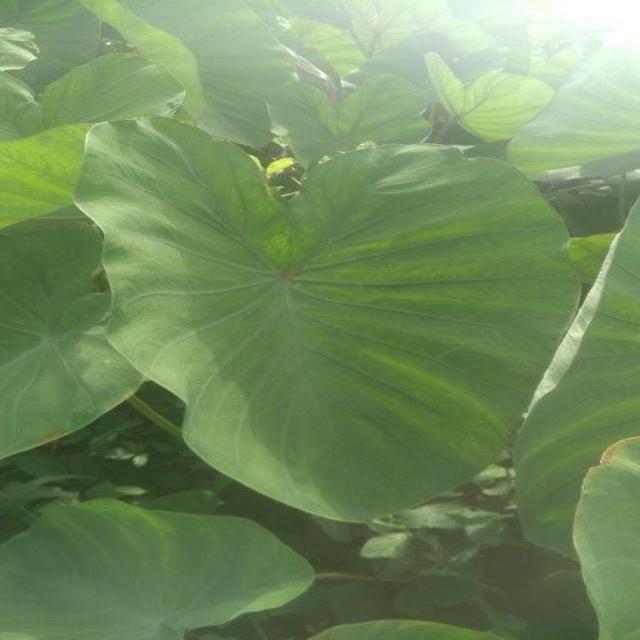
Label: Healthy